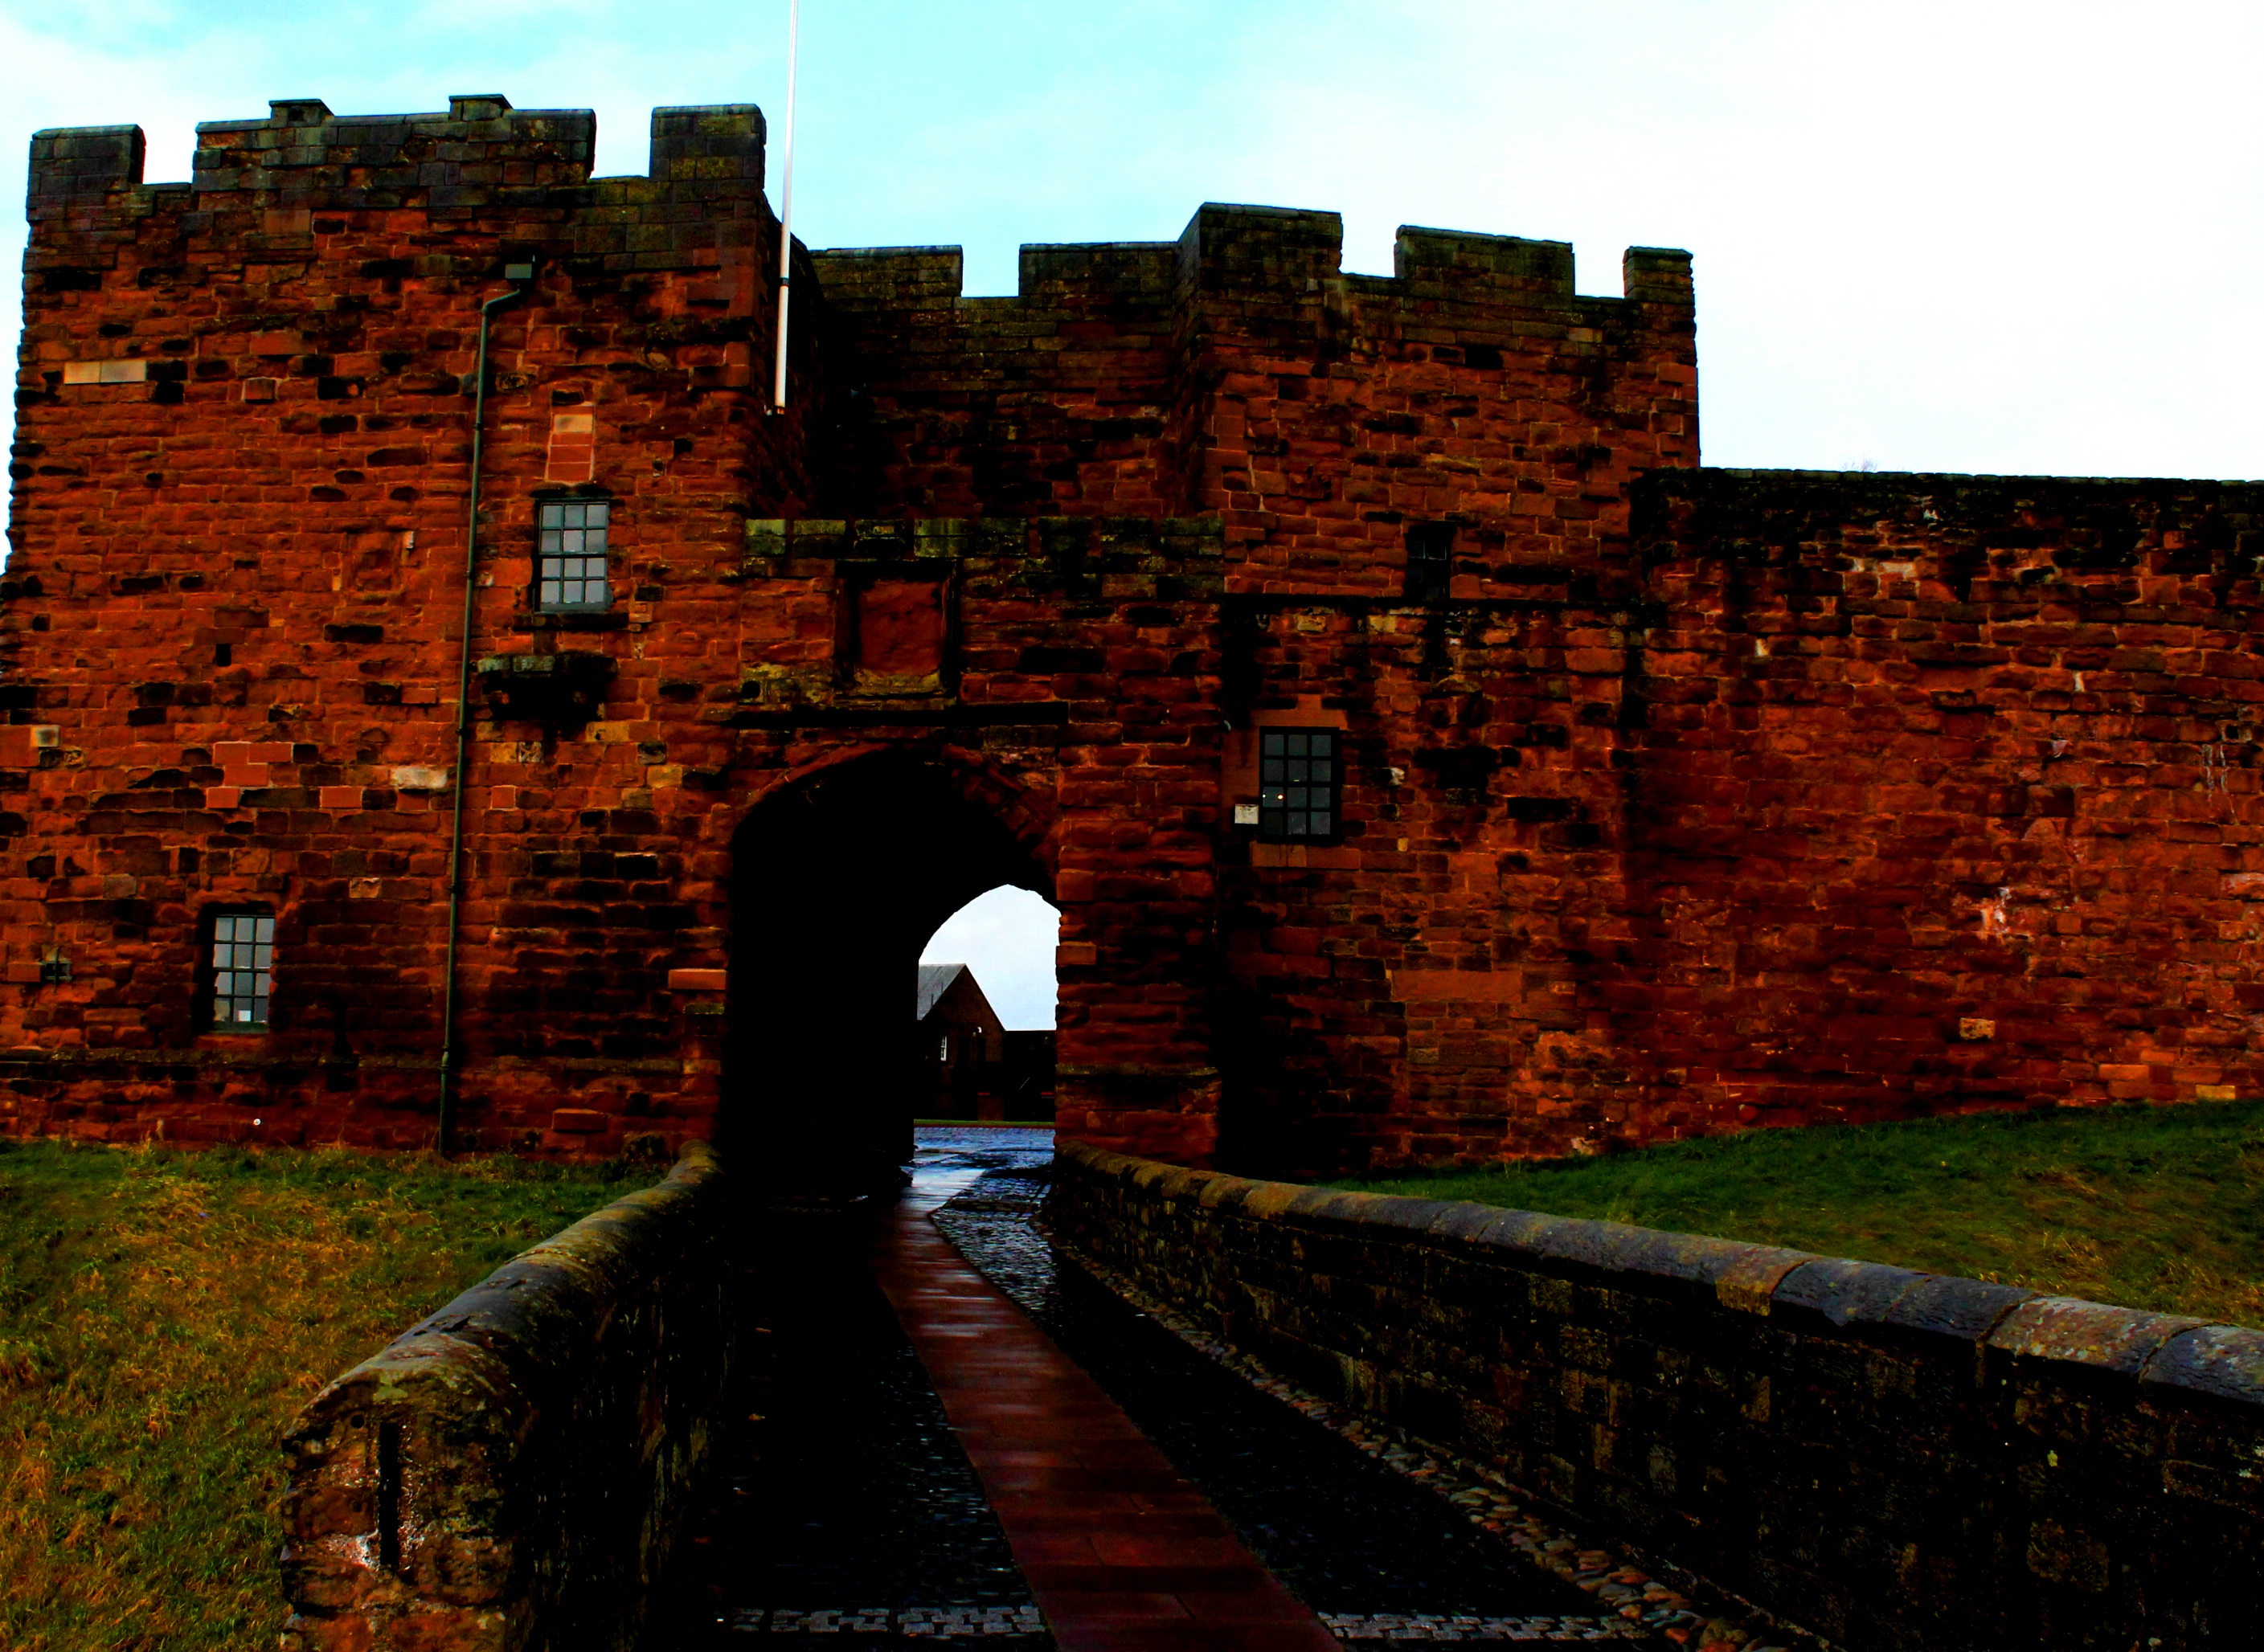
architecture, town, building, wall, cityscape, evening, castle, contrast, fortification, monochrome, terrain, waterway, cumbria, colour, carlisle, robert, ruins, dailyshoot, anawesomeshot, bruce, 12c, urban area, ancient history